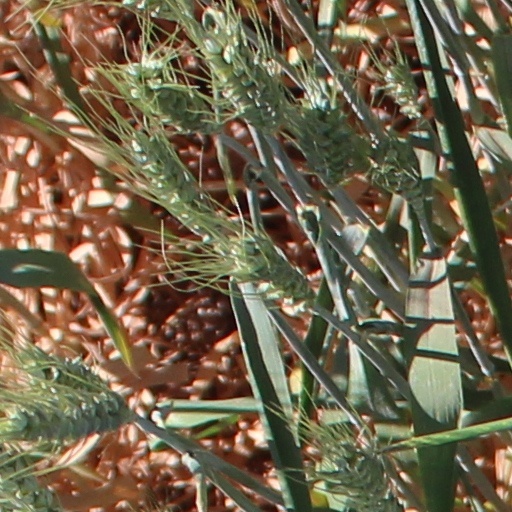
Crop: wheat